Temple garment

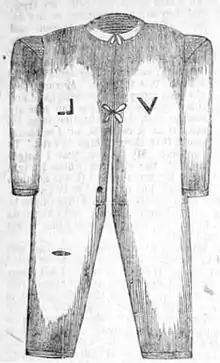
Temple garment circa 1879

The garment as first described in the 1840s was a one-piece undergarment extending to the ankles and the wrists, resembling a union suit, with an open crotch and a collar. It was made of unbleached cotton and was held together with ties in a double knot. Most garments were home-made.